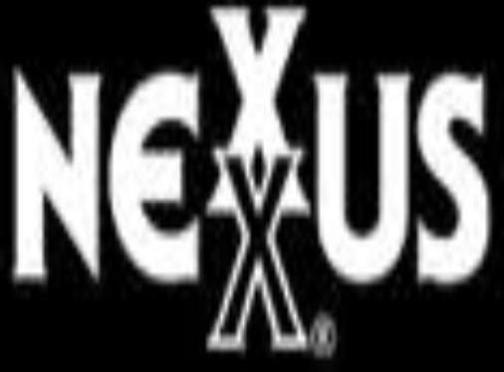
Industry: Necessities